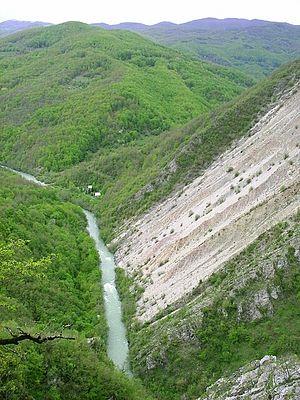
Le Front yougoslave englobe l'ensemble des opérations militaires conduites en Yougoslavie pendant la Seconde Guerre mondiale. Ce pays des Balkans devient un théâtre d'opérations du conflit mondial au printemps 1941. Le gouvernement yougoslave s'allie en effet à l'Allemagne nazie fin mars, mais il est renversé par un coup d'État deux jours plus tard. En réaction, les forces de l'Axe envahissent le royaume le 6 avril. La Yougoslavie est ensuite démembrée, et son territoire annexé ou occupé par l'Allemagne, l'Italie, la Hongrie et la Bulgarie. Deux parties du pays deviennent des États « indépendants » : la Croatie, où le mouvement fasciste des Oustachis est mis au pouvoir et installe une dictature particulièrement meurtrière, et la Serbie, où est proclamé un gouvernement collaborateur.